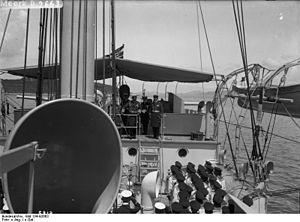
Le SMS Geier est un croiseur léger de la marine impériale allemande lancé le 18 octobre 1894. Le navire appartient à la classe Bussard, dont il est la sixième et dernière unité.